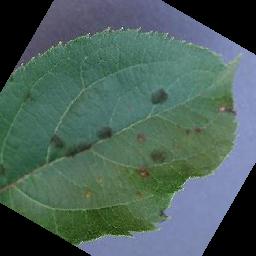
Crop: apple
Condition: scab